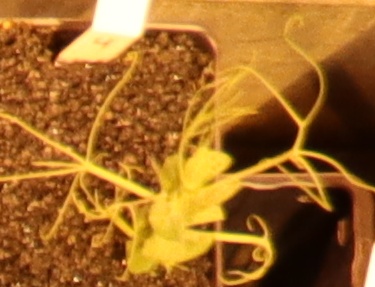
Label: Field Pea